Specialist Firearms Command

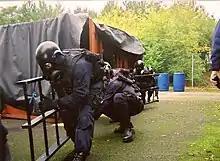
CO19 officers on a training exercise

As of 2007, the Command is responsible for training the 2,594 AFOs of the Metropolitan Police Service (MPS). These include officers from Protection Command, Counter Terrorism Command, the Aviation Security Operational Command Unit, the Flying Squad (SCD7[5]), the Territorial Support Group and the armed officers from MO19 itself.